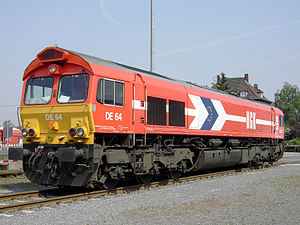
Electro-Motive Diesel / Eksterne henvisninger
EMD serie 66 lokomotiv tilhørende HGK i Tyskland
Electro-Motive Diesel, Inc. er en af verdens største producenter af jernbanelokomotiver og motorer til lokomotiver. EMD har således fremstillet mere end 70,000 lokomotivmotorer.